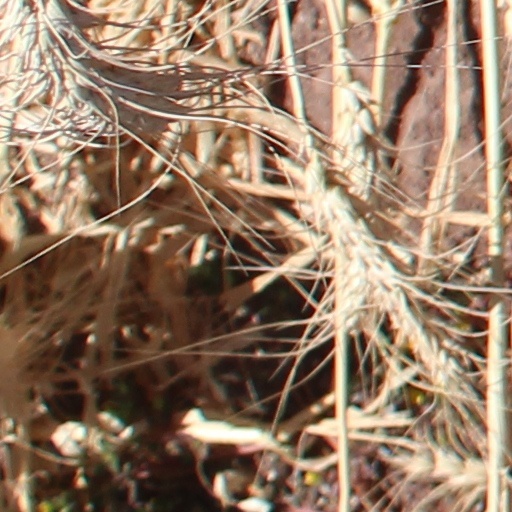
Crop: wheat